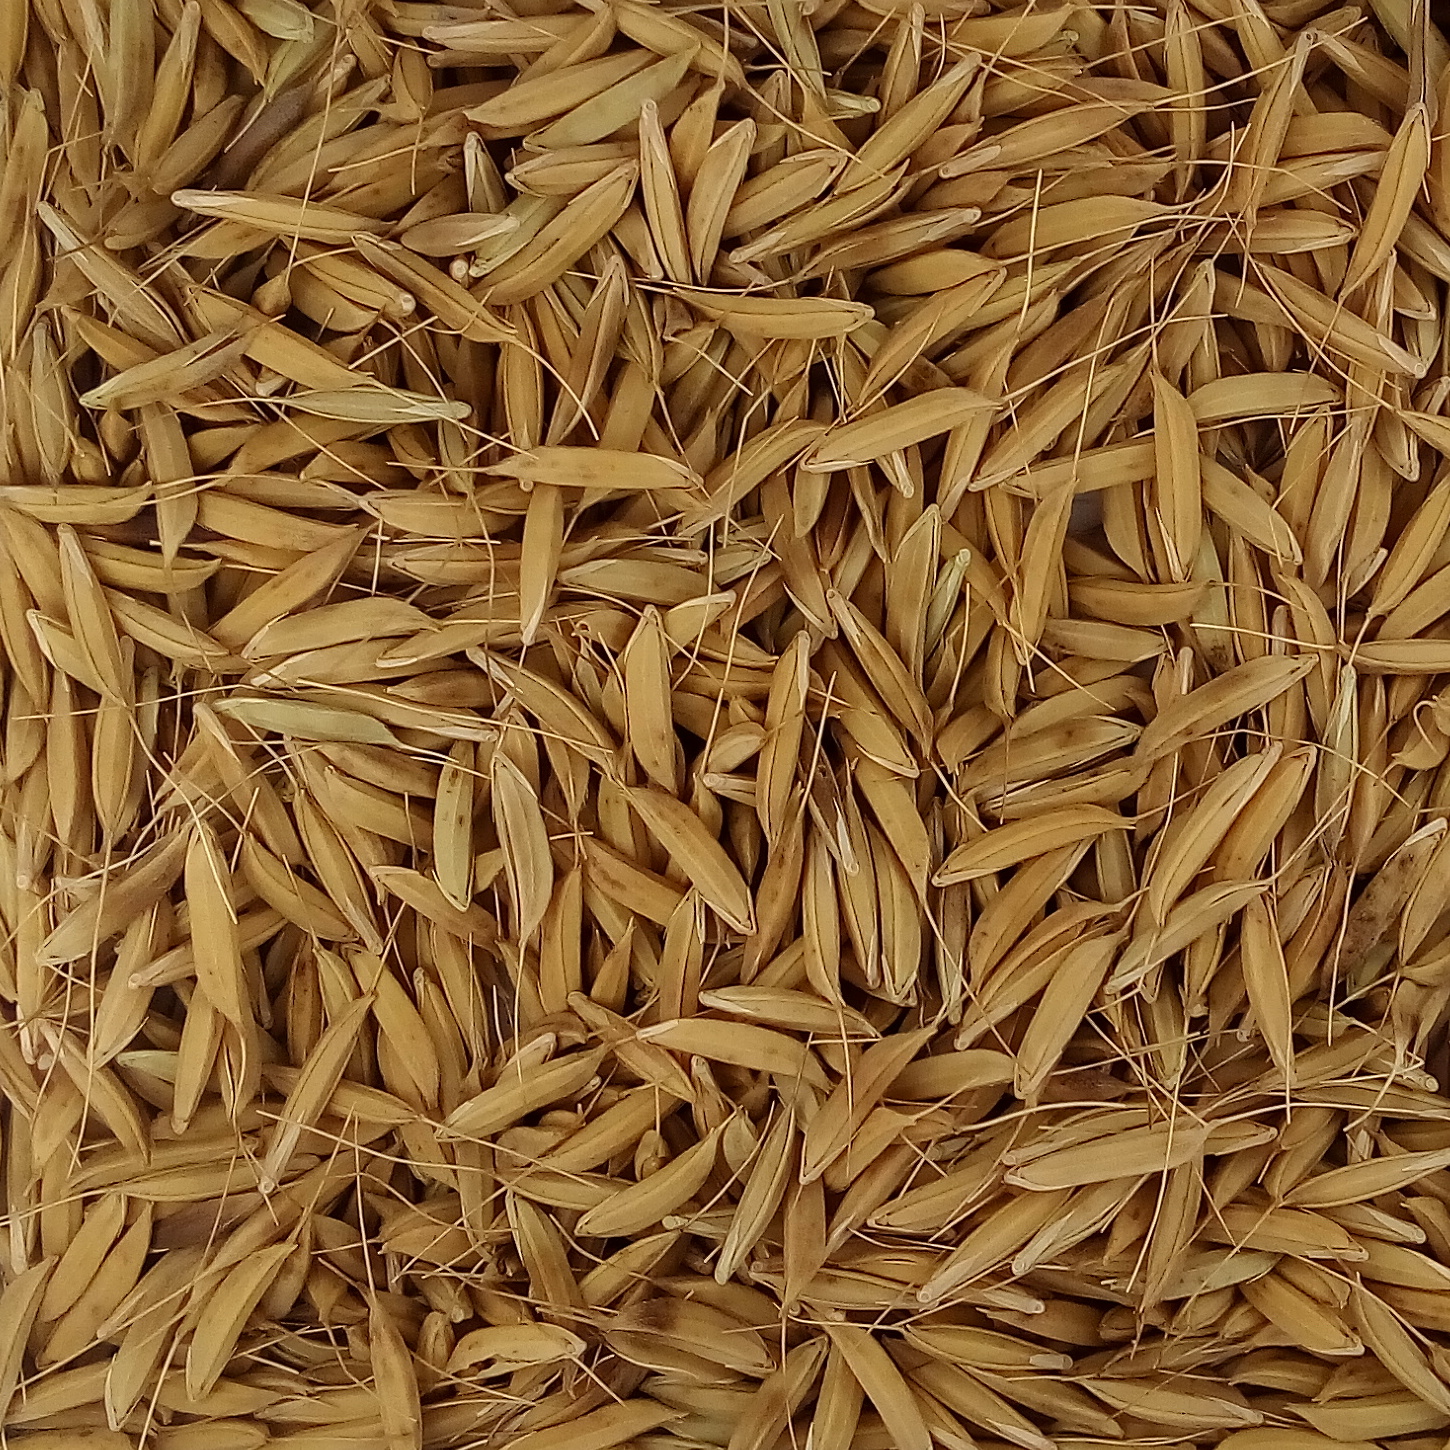
Rice seed variety: CSR_30